Describe the emotion expressed in this image:  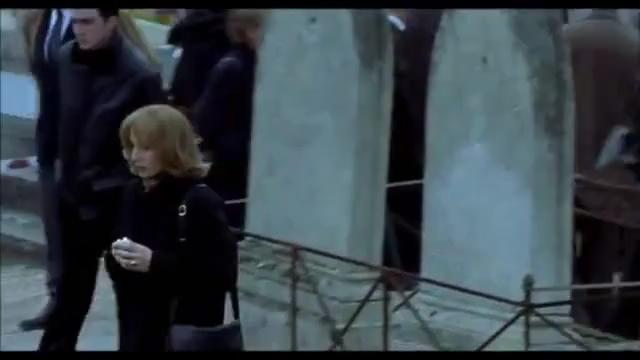
This person displays Pain, valence and arousal with low intensity.